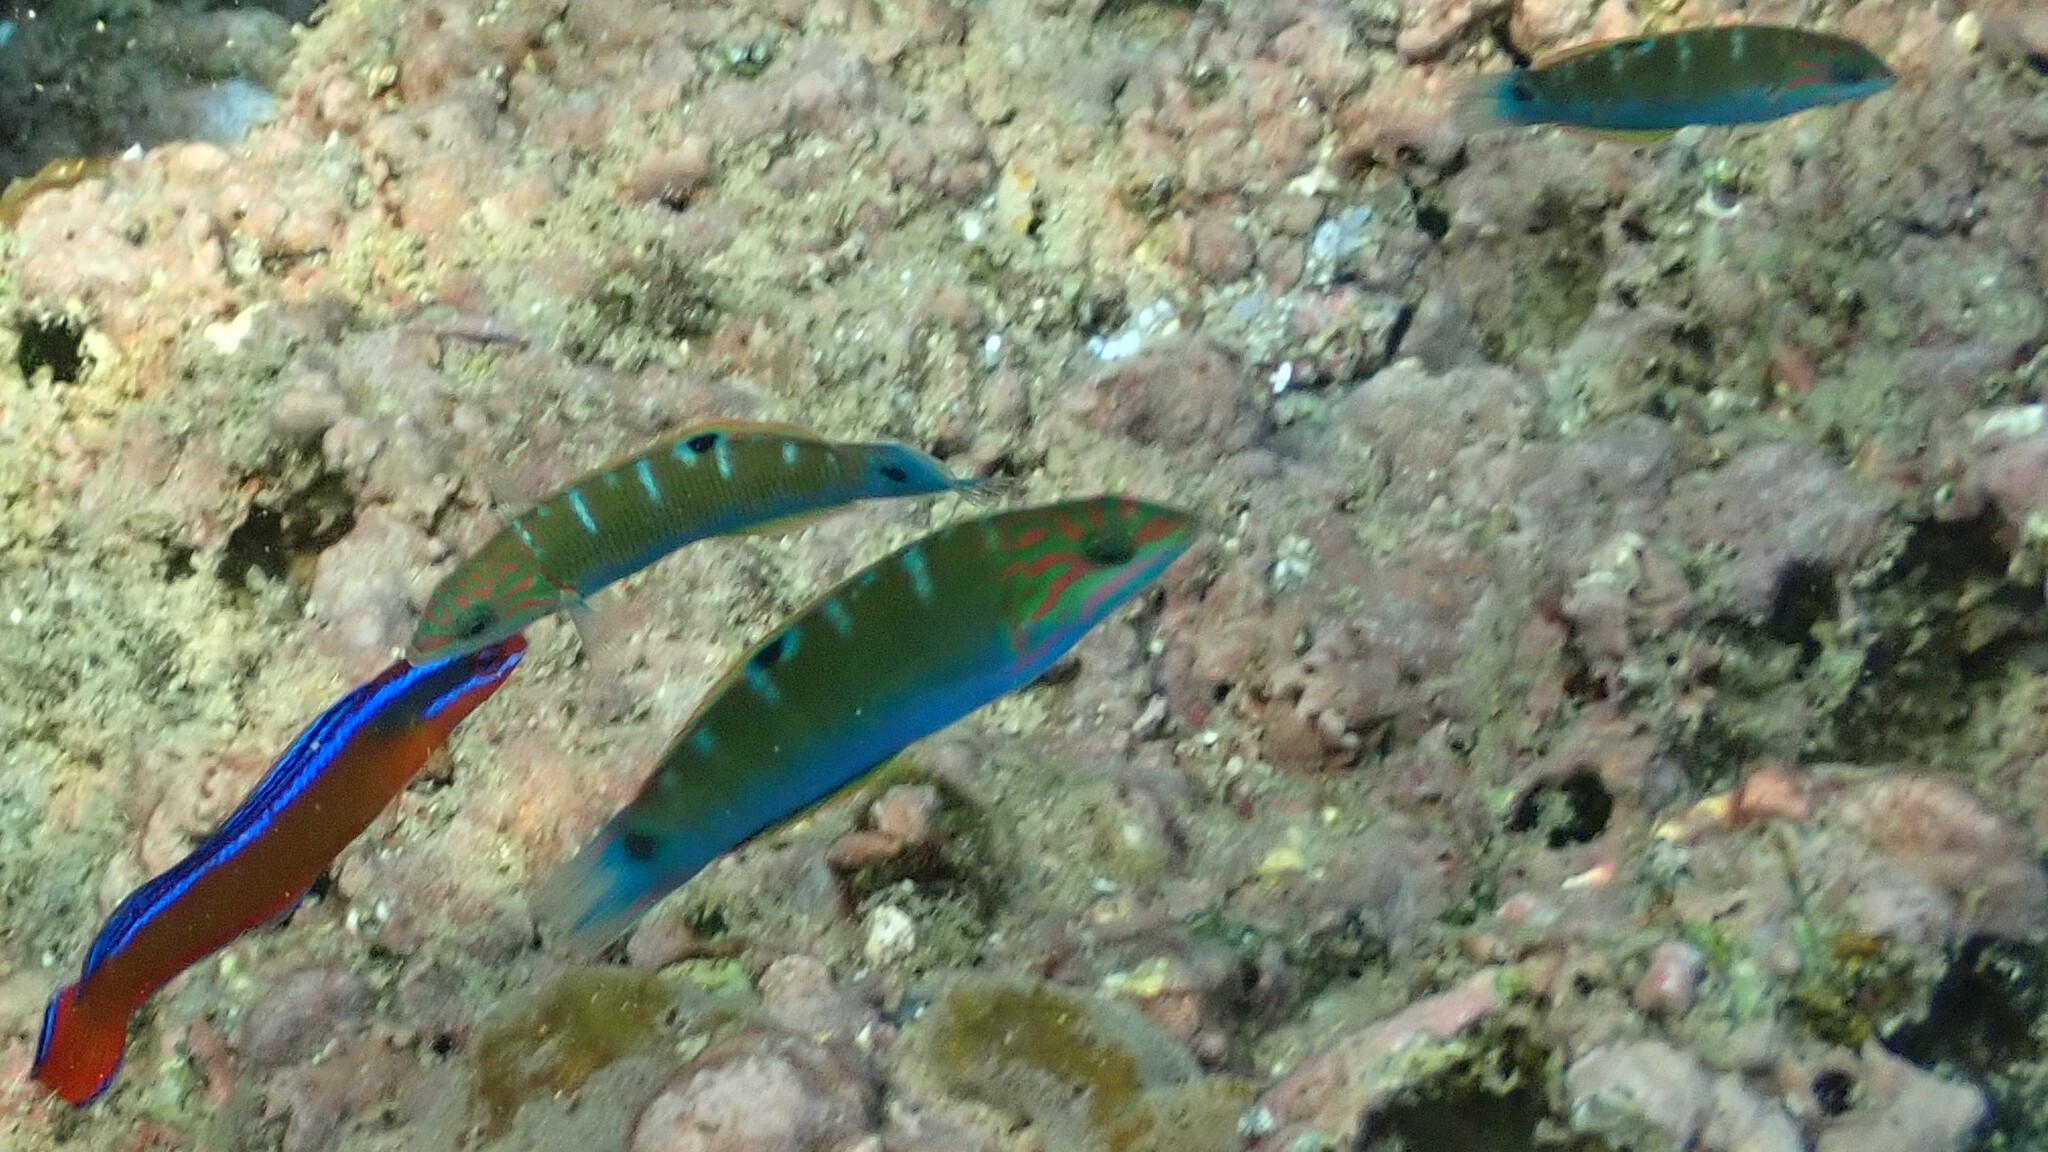
Thalassoma lunare (Moon Wrasse)